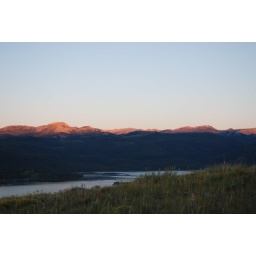
sunrise at horse butte, over lake hebgen